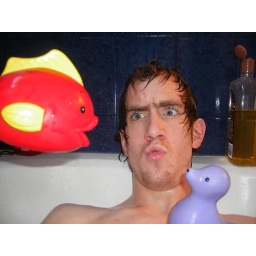
flying fish in the tub!